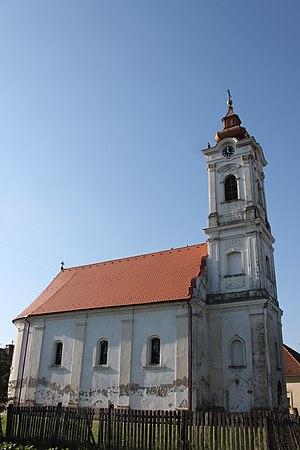
Cet article recense les monuments culturels du district de Syrmie en Serbie, dans la province autonome de Voïvodine.
L'église Saint-Gabriel de Platičevo est une église orthodoxe serbe située à Platičevo, dans la province de Voïvodine, dans le district de Syrmie et dans la municipalité de Ruma en Serbie. Elle est inscrite sur la liste des monuments culturels de grande importance de la République de Serbie.
Platičevo est une localité de Serbie située dans la province autonome de Voïvodine. Elle fait partie de la municipalité de Ruma dans le district de Syrmie. Au recensement de 2011, elle comptait 2 444 habitants.